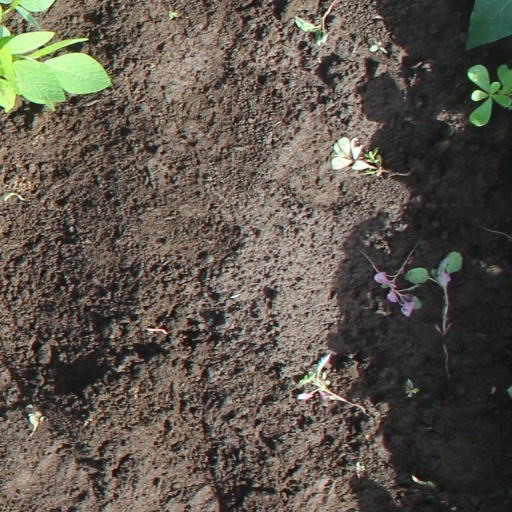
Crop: soybean